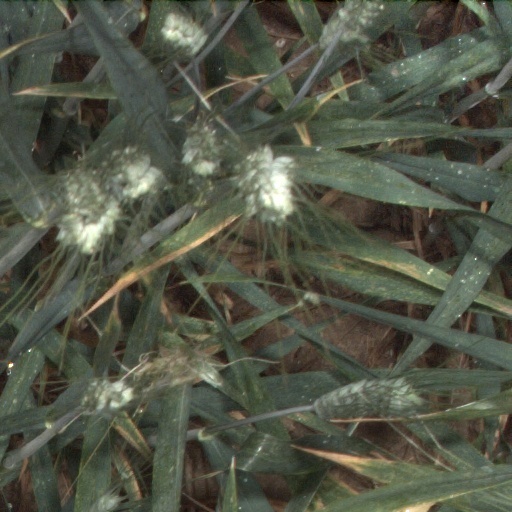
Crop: wheat